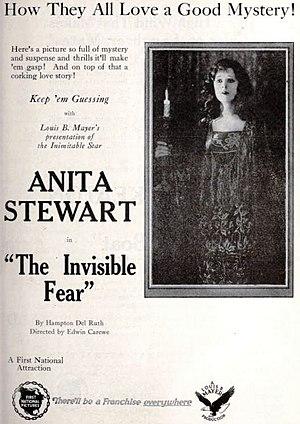
Une affaire mystérieuse est un film muet américain d'Edwin Carewe, sorti en 1921.